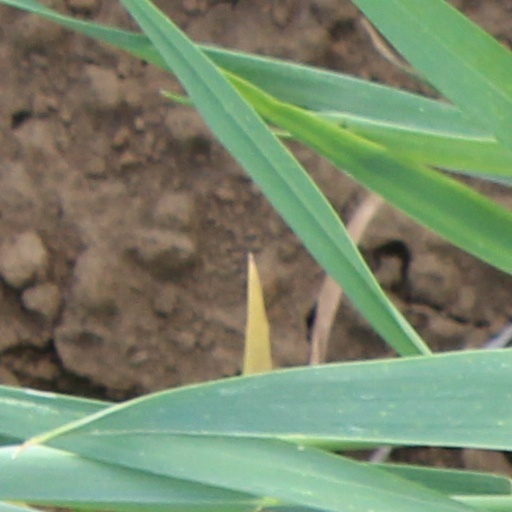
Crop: wheat